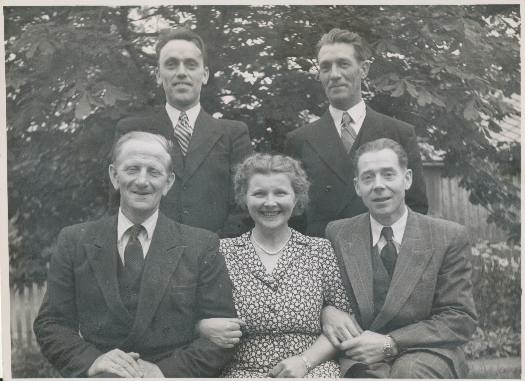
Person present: Yes